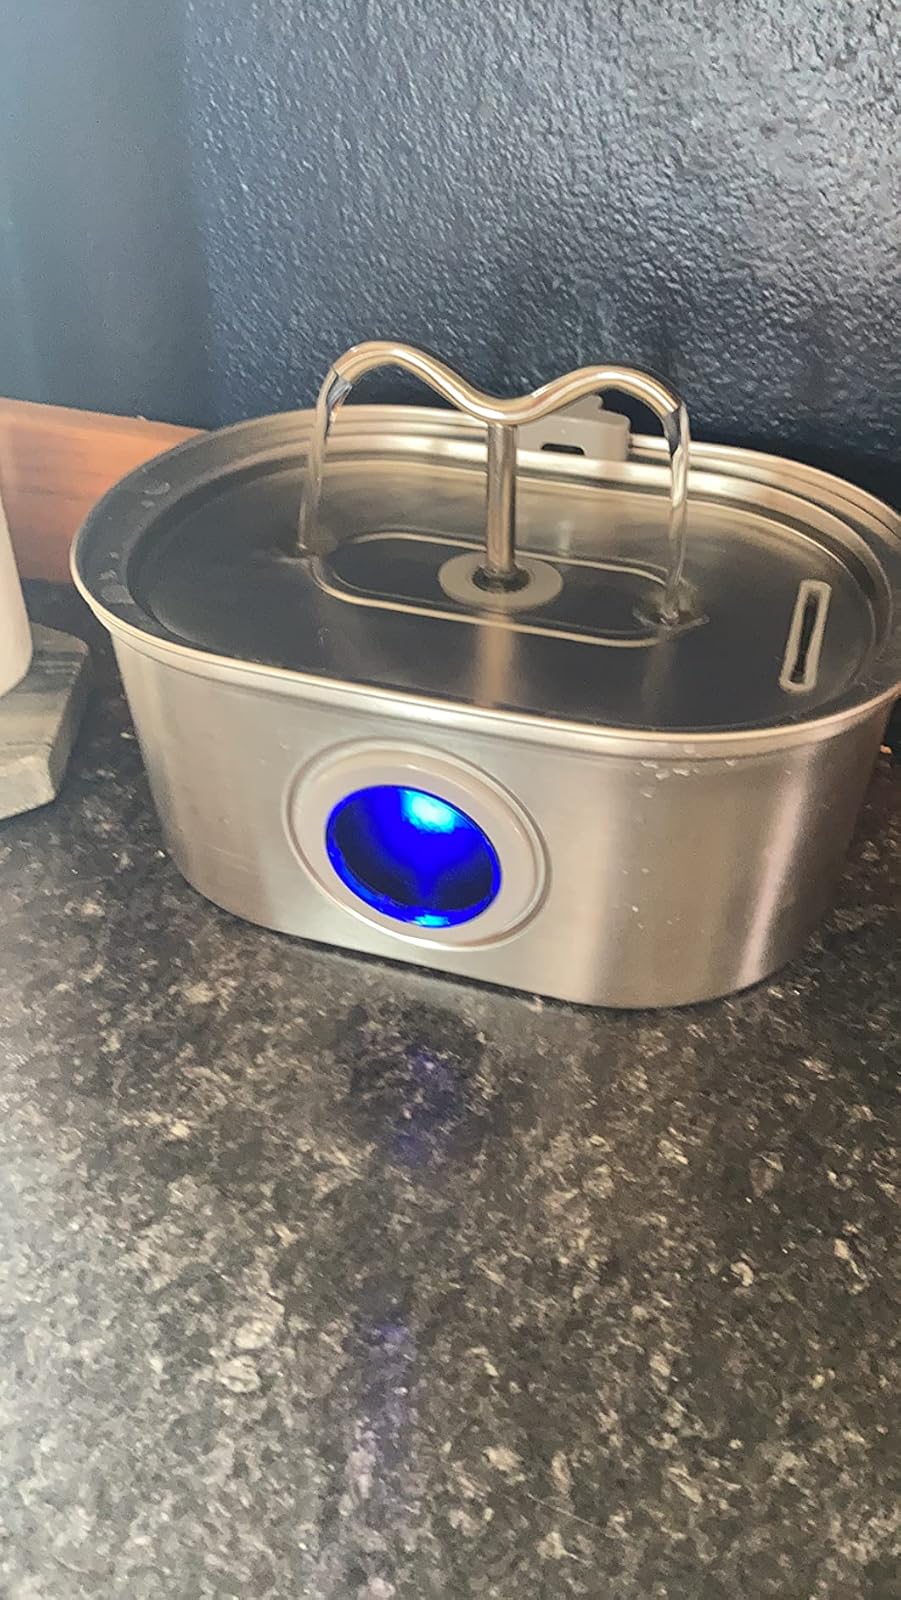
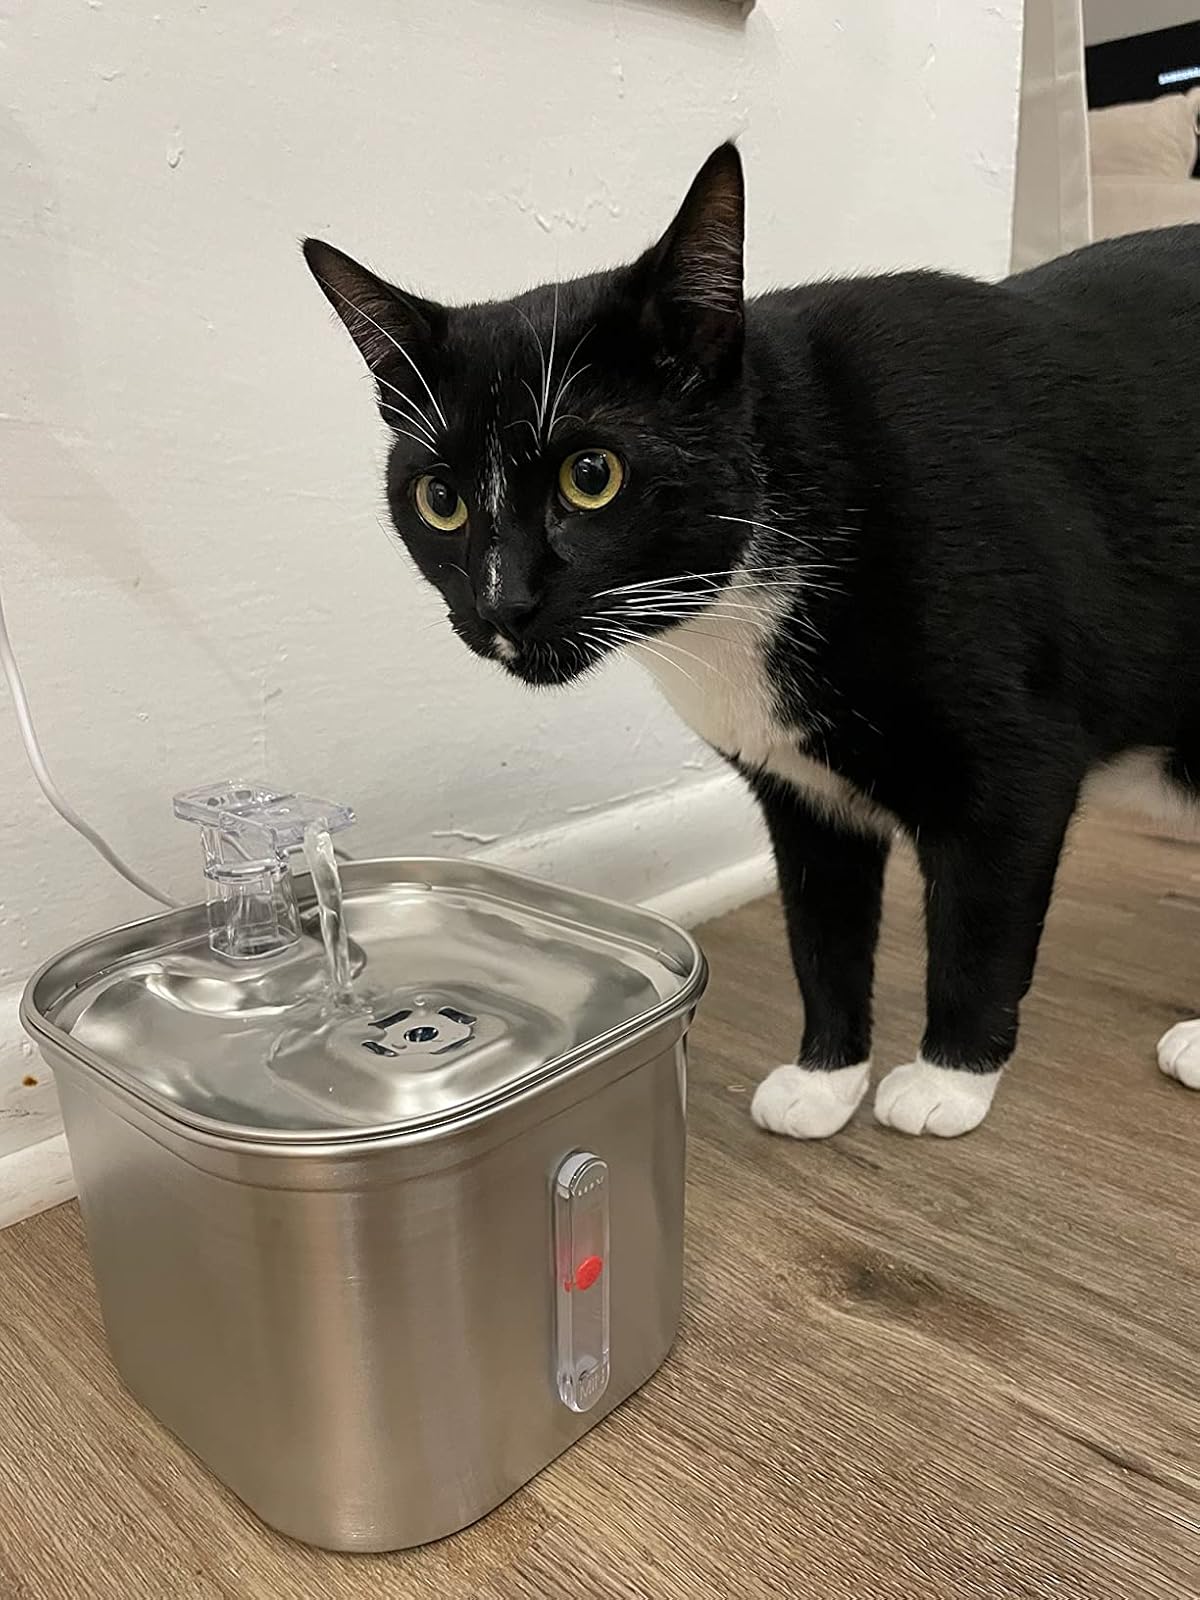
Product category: items_bowl
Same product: no